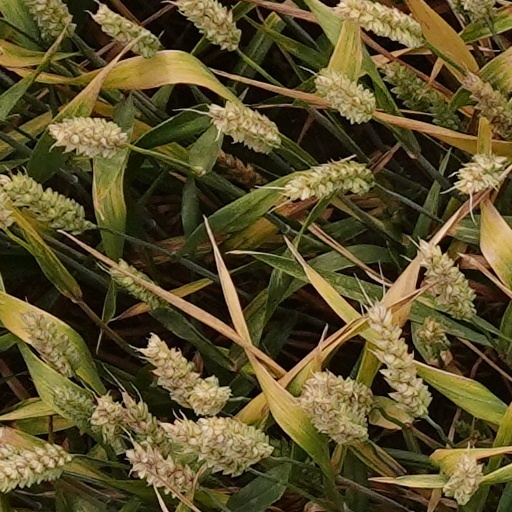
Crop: wheat